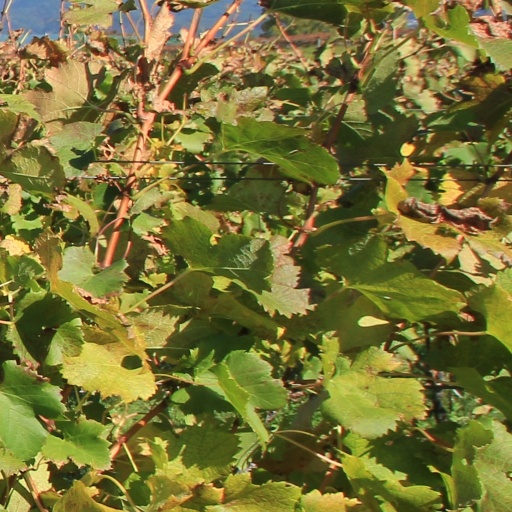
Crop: grape